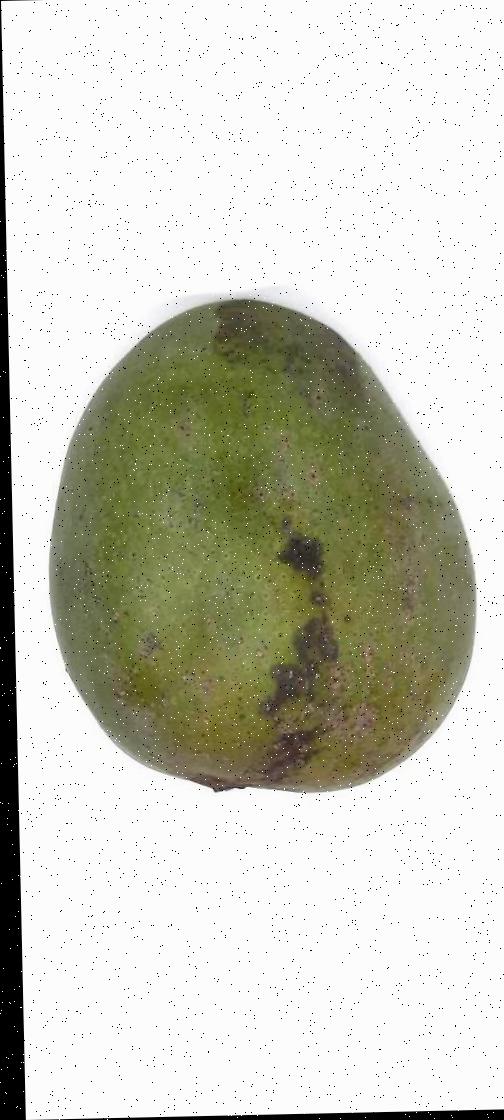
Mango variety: Himsagor